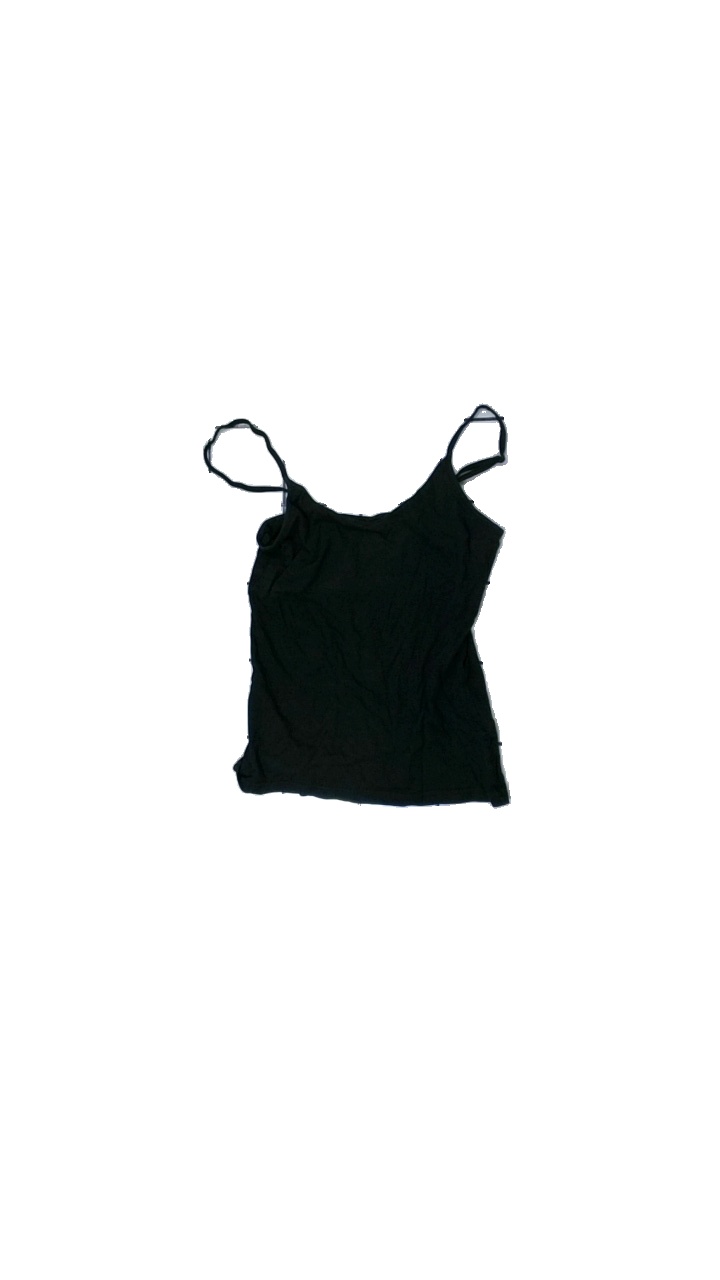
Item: Tank Top (Ladies)
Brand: Lager 157
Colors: Black
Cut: Regular
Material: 100% cotton
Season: All
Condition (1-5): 3
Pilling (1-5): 2
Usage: Recycle
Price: <50